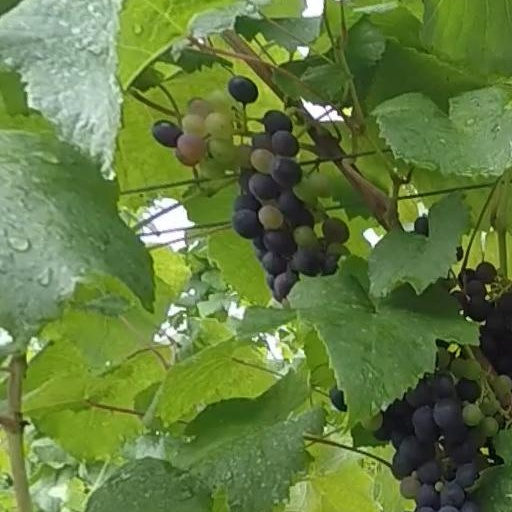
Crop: grape